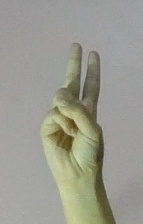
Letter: taa